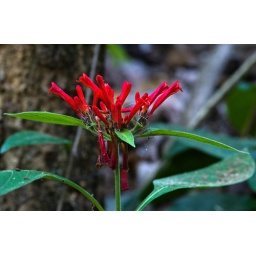
This beautiful plant stands out brightly against the forest background. Identification help is welcome.